Eugène Ionesco

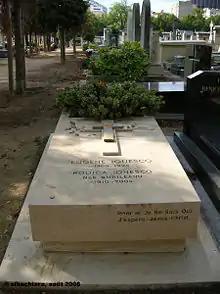
Ionesco's grave in Montparnasse cemetery, Paris. The inscription translates: "Pray to the I don't-know-who: Jesus Christ, I hope"

Ionesco was made a member of the Académie française in 1970. He also received numerous awards including Tours Festival Prize for film, 1959; Prix Italia, 1963; Society of Authors Theatre Prize, 1966; Grand Prix National for theatre, 1969; Monaco Grand Prix, 1969; Austrian State Prize for European Literature, 1970; Jerusalem Prize, 1973; and honorary Doctoral Degrees from New York University and the Universities of Leuven, Warwick and Tel Aviv. He was nominated for the Nobel Prize in Literature eight times.